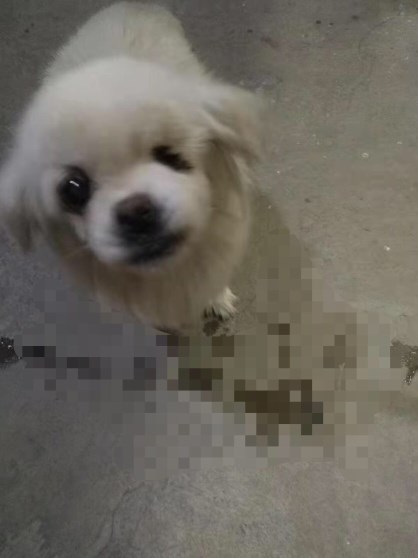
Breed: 3336-n000121-chinese_rural_dog